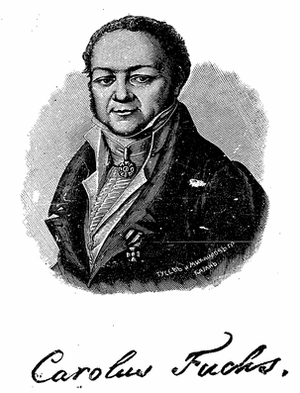
Karl Friedrich Fuchs, né le 18 septembre 1776 à Herborn dans la principauté d'Orange-Nassau et mort le 24 avril 1846 à Kazan, est un botaniste, ethnographe, historien, archéologue, professeur de médecine et numismate allemand qui devint sujet de l'Empire russe. Il fut professeur, puis recteur de l'université de Kazan de 1823 à 1827. C'est le fondateur du jardin botanique de Kazan.